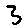
Label: 3